Mike Tuffrey

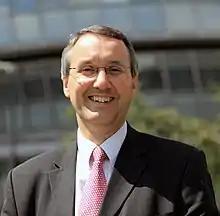

Michael William Tuffrey is a British businessman and former Liberal Democrat politician who served as a member of the London Assembly (AM) from 2002 to 2012. He took his seat on 18 February 2002 replacing Louise Bloom who had resigned. He was re-elected in 2004 and 2008 leading the Liberal Democrat group and chairing various London Assembly committees.